Ann Childe Seguin

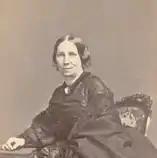
Anne Childe

Ann(e) Childe Seguin (1811–1888) was a British and American opera singer who was part of the Seguin Troupe in America. Her best known role was as the lead in "The Bohemian Girl".